Loch Bruicheach

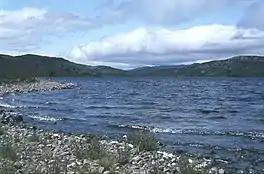
Loch Bruicheach, from its southeast shore

Loch Bruicheach is a remote mountain loch, situated on the edge of Boblainy Forest in the Highland council area of Scotland. The nearest settlement to it is Eskadale, a small hamlet 1.74 miles (2.8 km) to the north, across a wide stretch of moorland.